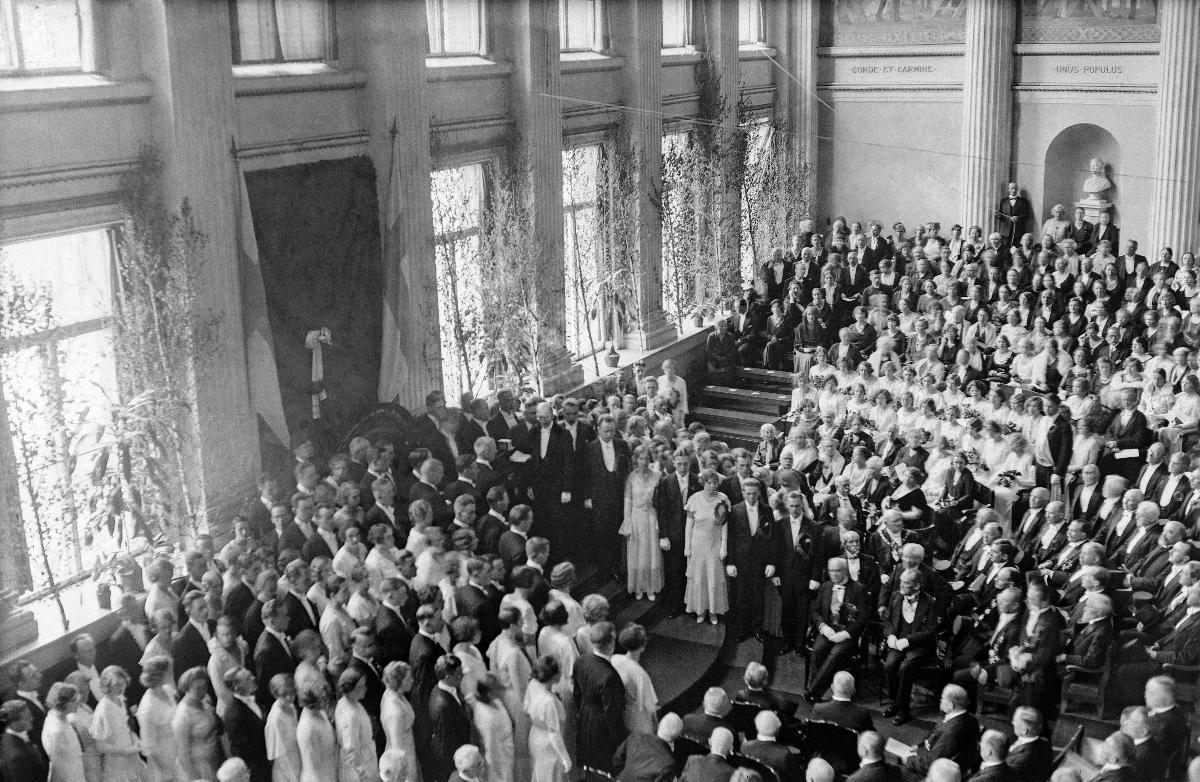
Helsingin yliopiston Filosofisen tiedekunnan promootio
Helsingfors universitets filosofiska fakultetens promotion; Helsinki University Faculty of Philosophy Promotion
sisällön kuvaus: Helsingin yliopiston filosofisen tiedekunnan promootio Helsingissä 31.5.1932. Promootioakti Helsingin yliopiston juhlasalissa. content description: Helsinki University Faculty of Philosophy Promotion in Helsinki 31.5.1932. The Promotion Act in the Great Hall of Helsinki University. innehållsbeskrivning: Helsingfors universitets filosofiska fakultetens promotion i Helsingfors 31.5.1932. Promotionsakten i Helsingfors universitets solennitetssal.
Kuvaaja: Sundström, Hugo, kuvaaja
Vuosi: 1932
Paikka: Suomi, Uusimaa, Helsinki
Aiheet: yliopistot; promootiot; HBL; universities; conferment ceremonies; promotions; högskolor; promotioner; universitet